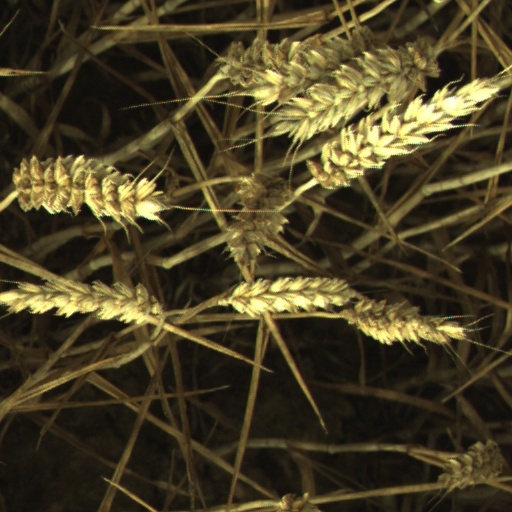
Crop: wheat